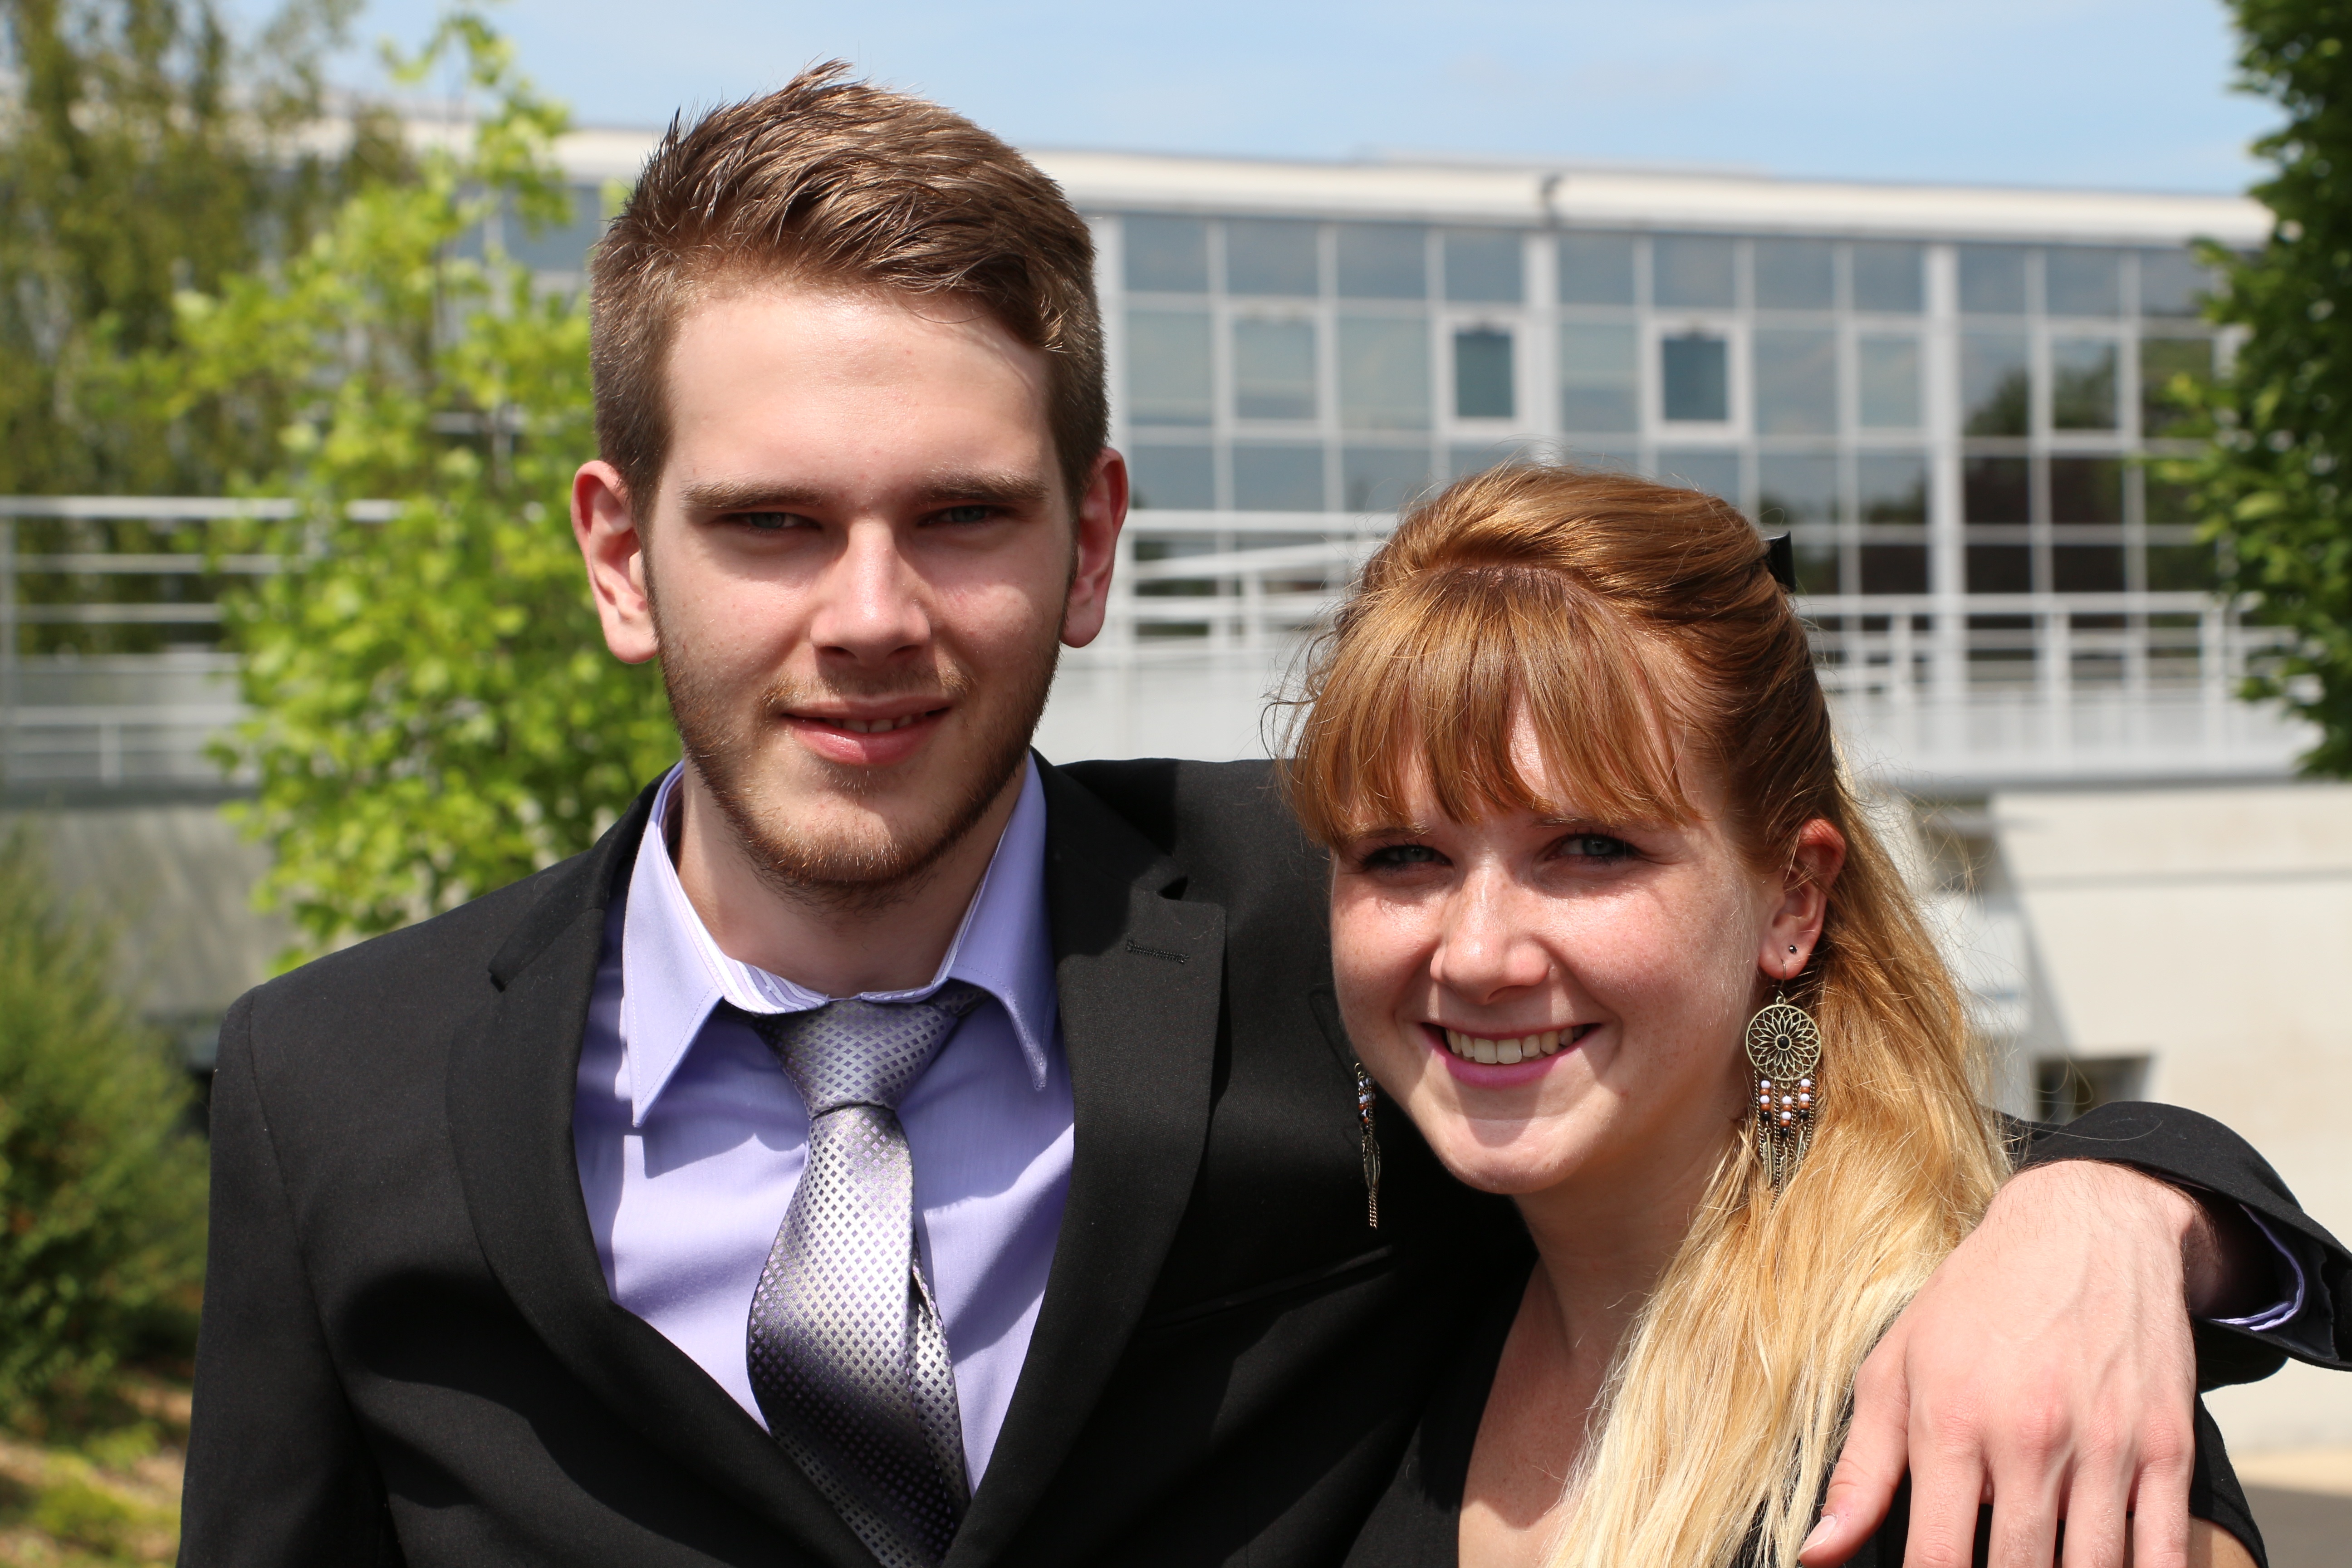
hand, man, tree, person, people, sky, woman, hair, building, france, tie, black, wedding, smile, beard, outside, ceremony, happy, happiness, humans, costume